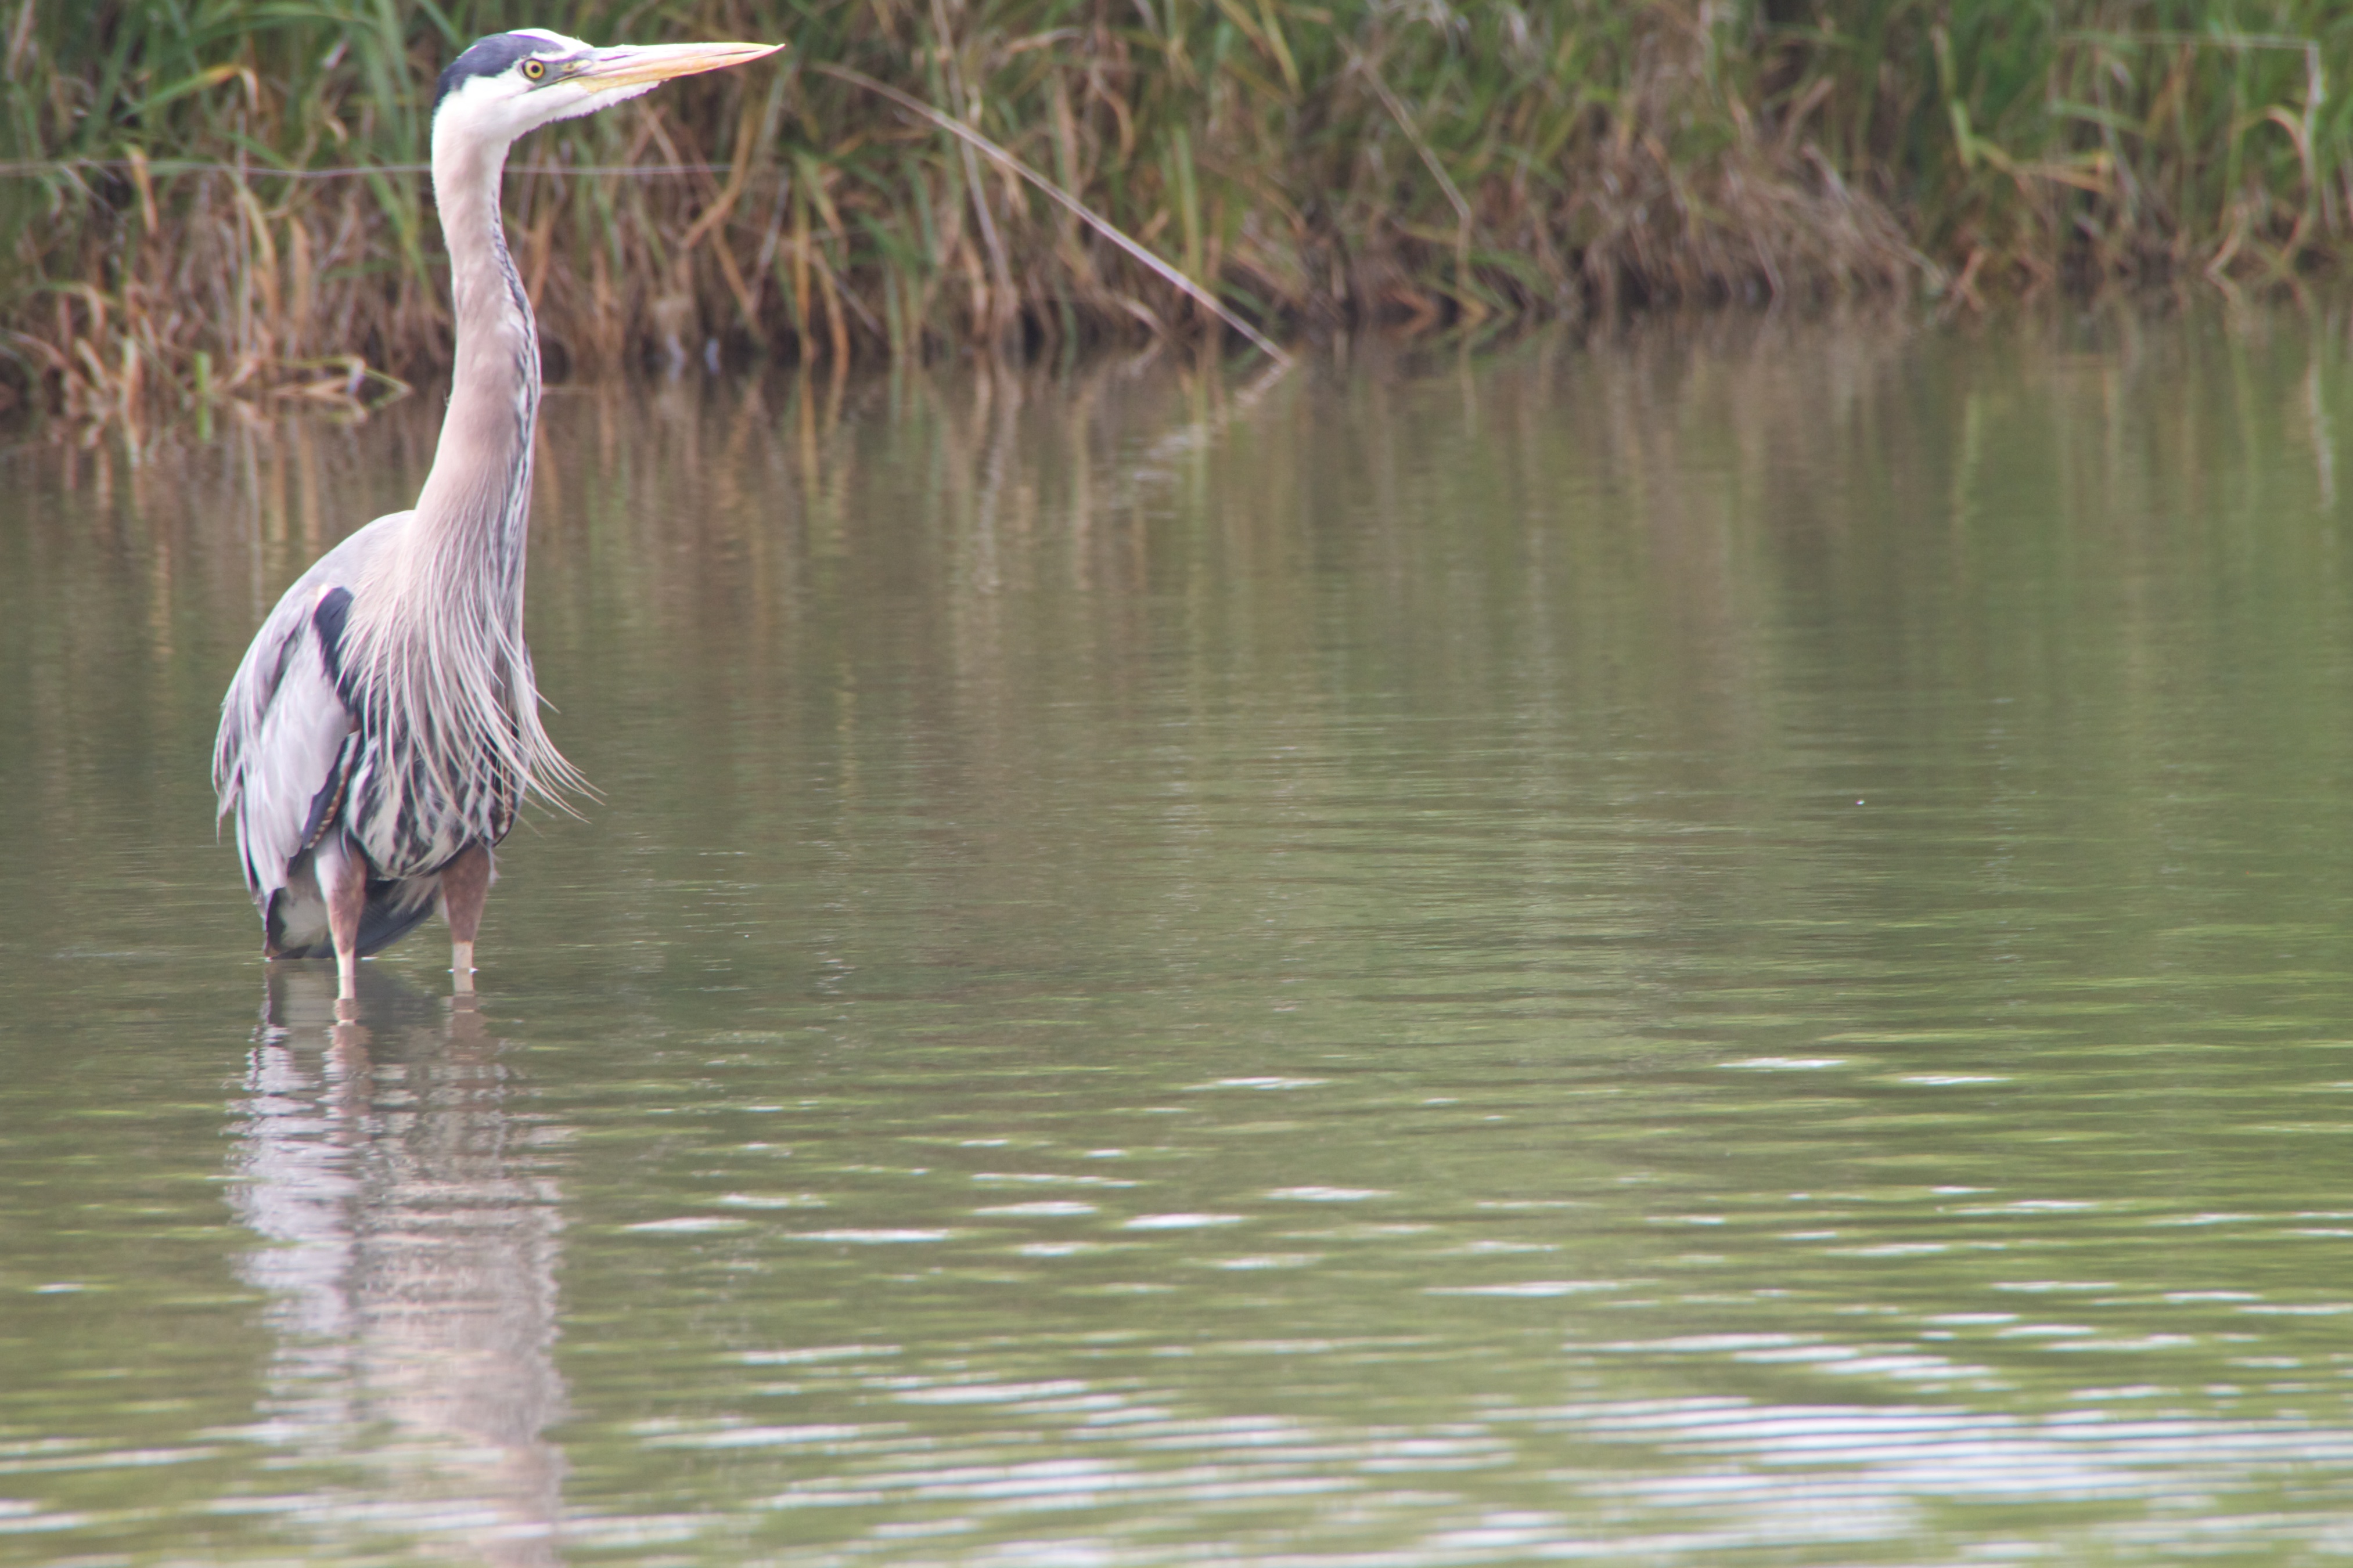
bird, wildlife, reflection, fauna, wetland, vertebrate, heron